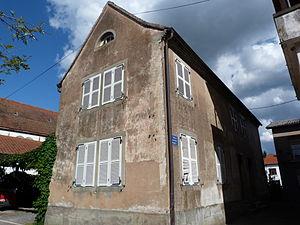
Cet article recense une partie des monuments historiques du Bas-Rhin, en France.
L'école juive de Diemeringen est un monument historique situé à Diemeringen, dans le département français du Bas-Rhin.
L'inventaire du patrimoine juif d'Alsace est classé par département et par lettre alphabétique de communes.